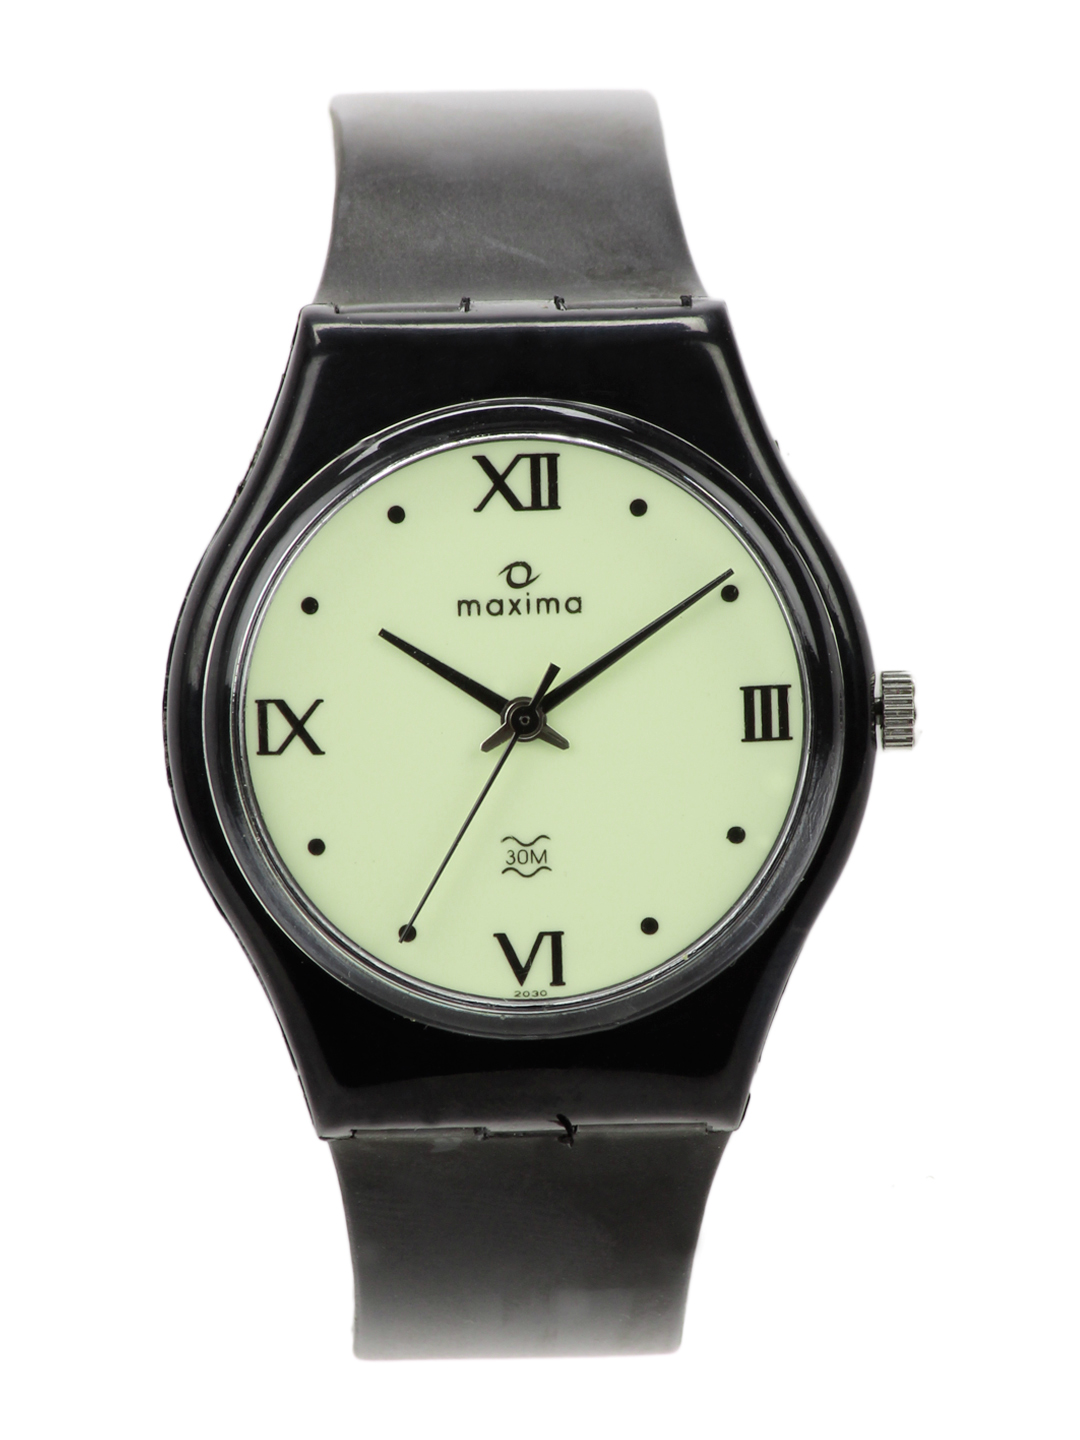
Maxima Men Green Dial Watch
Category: Free Items / Free Gifts / Free Gifts
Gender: Men
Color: Green
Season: Winter 2016
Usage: Casual